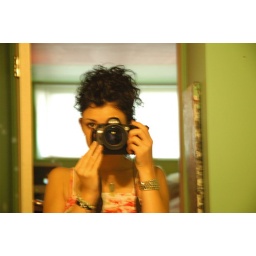
thats me. taken in my bathroom at my old house on east 12th.